Pedram Salimpour

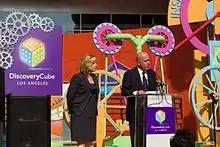
Dr. Pedram Salimpour speaking at the Discovery Science Museum – December 2014 – Honorable Wendy Gruel (left)

Salimpour has received numerous recognition for his work in the field of medicine, including his collaboration on the work on Viagra gaining international attention in the 1990s. He is highly cited for his work linking both bicycle riding and impotence and for linking smoking with impotence and has been interviewed by media outlets that include the New York Times, the BBC, and CNN. During his time at Boston University School of Medicine, he received a Merck Pharmaceuticals Research Award and became the first medical student to become a two-time recipient of the American College of Physicians' Research Award. He is one of few people to have received both an Alpha Omega Alpha Research Award and a Alpha Omega Alpha honor society membership. He was also recognized in 2003 with a commendation from then California Governor Gray Davis.